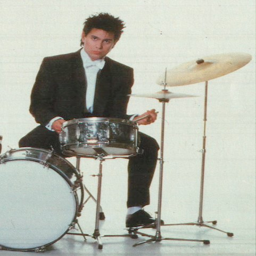
artist an unique online history of drums